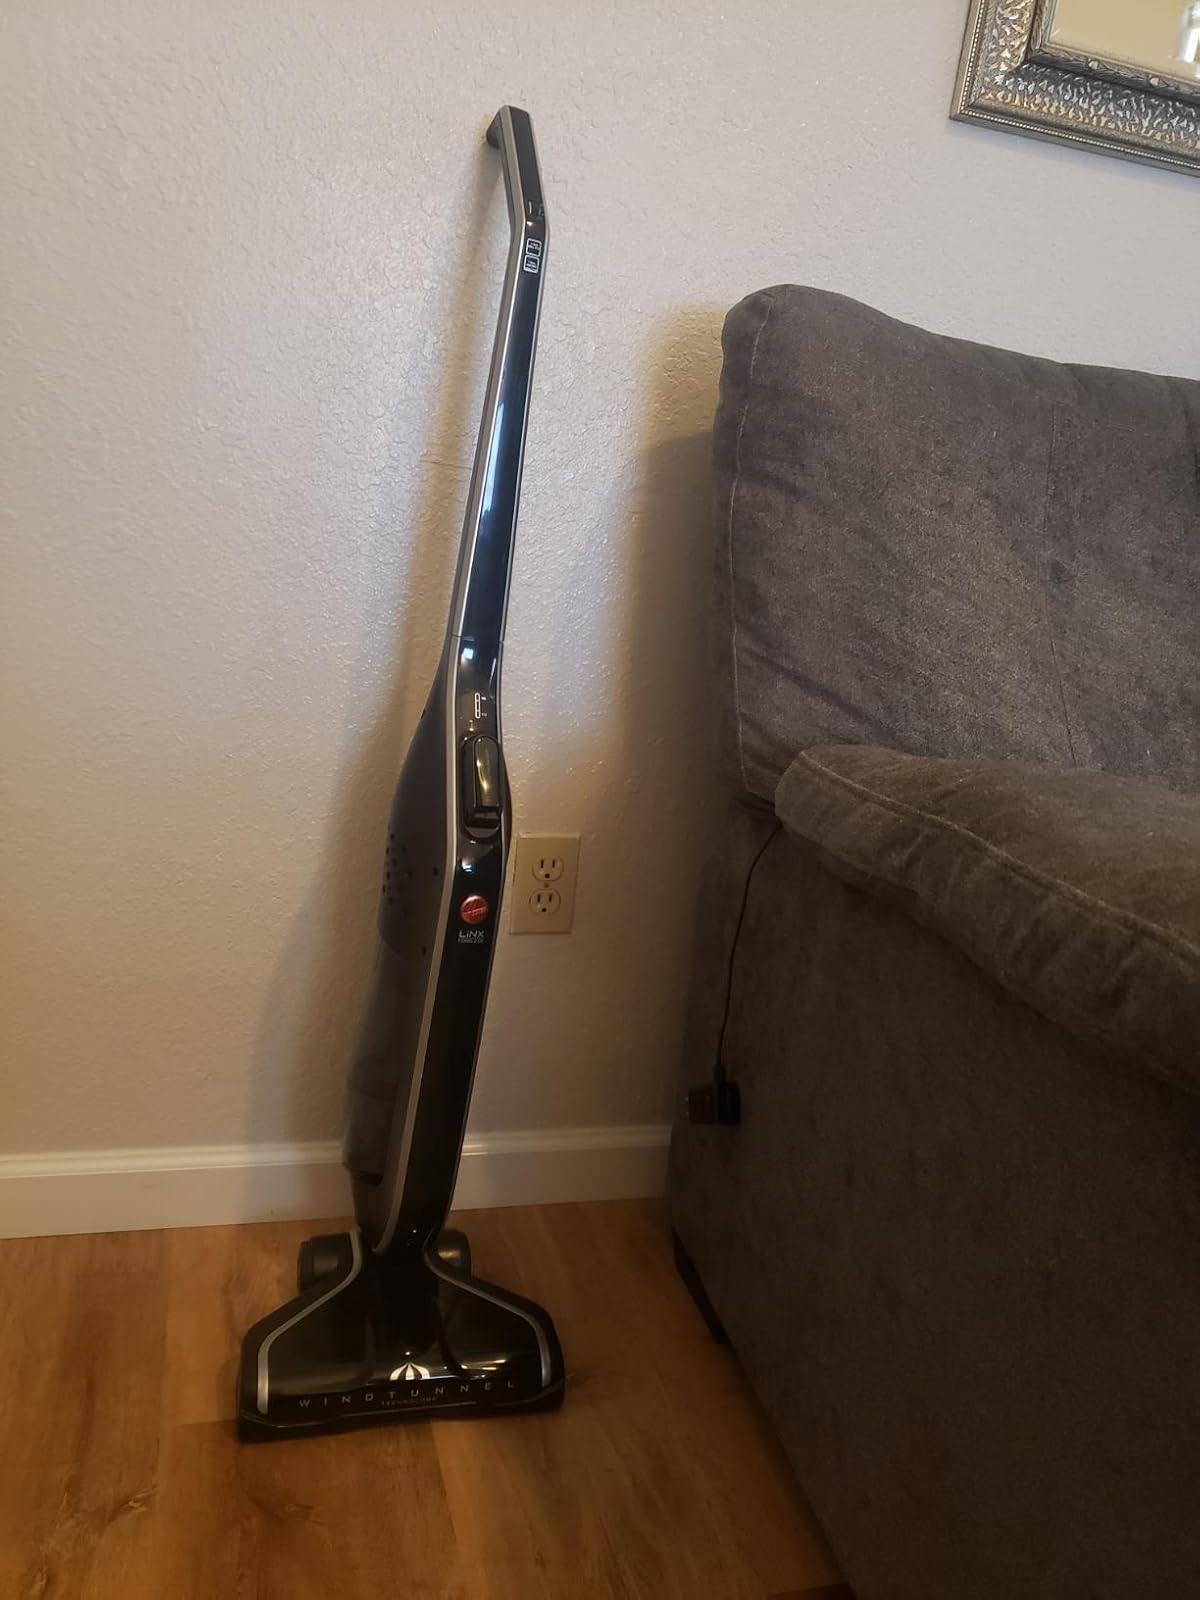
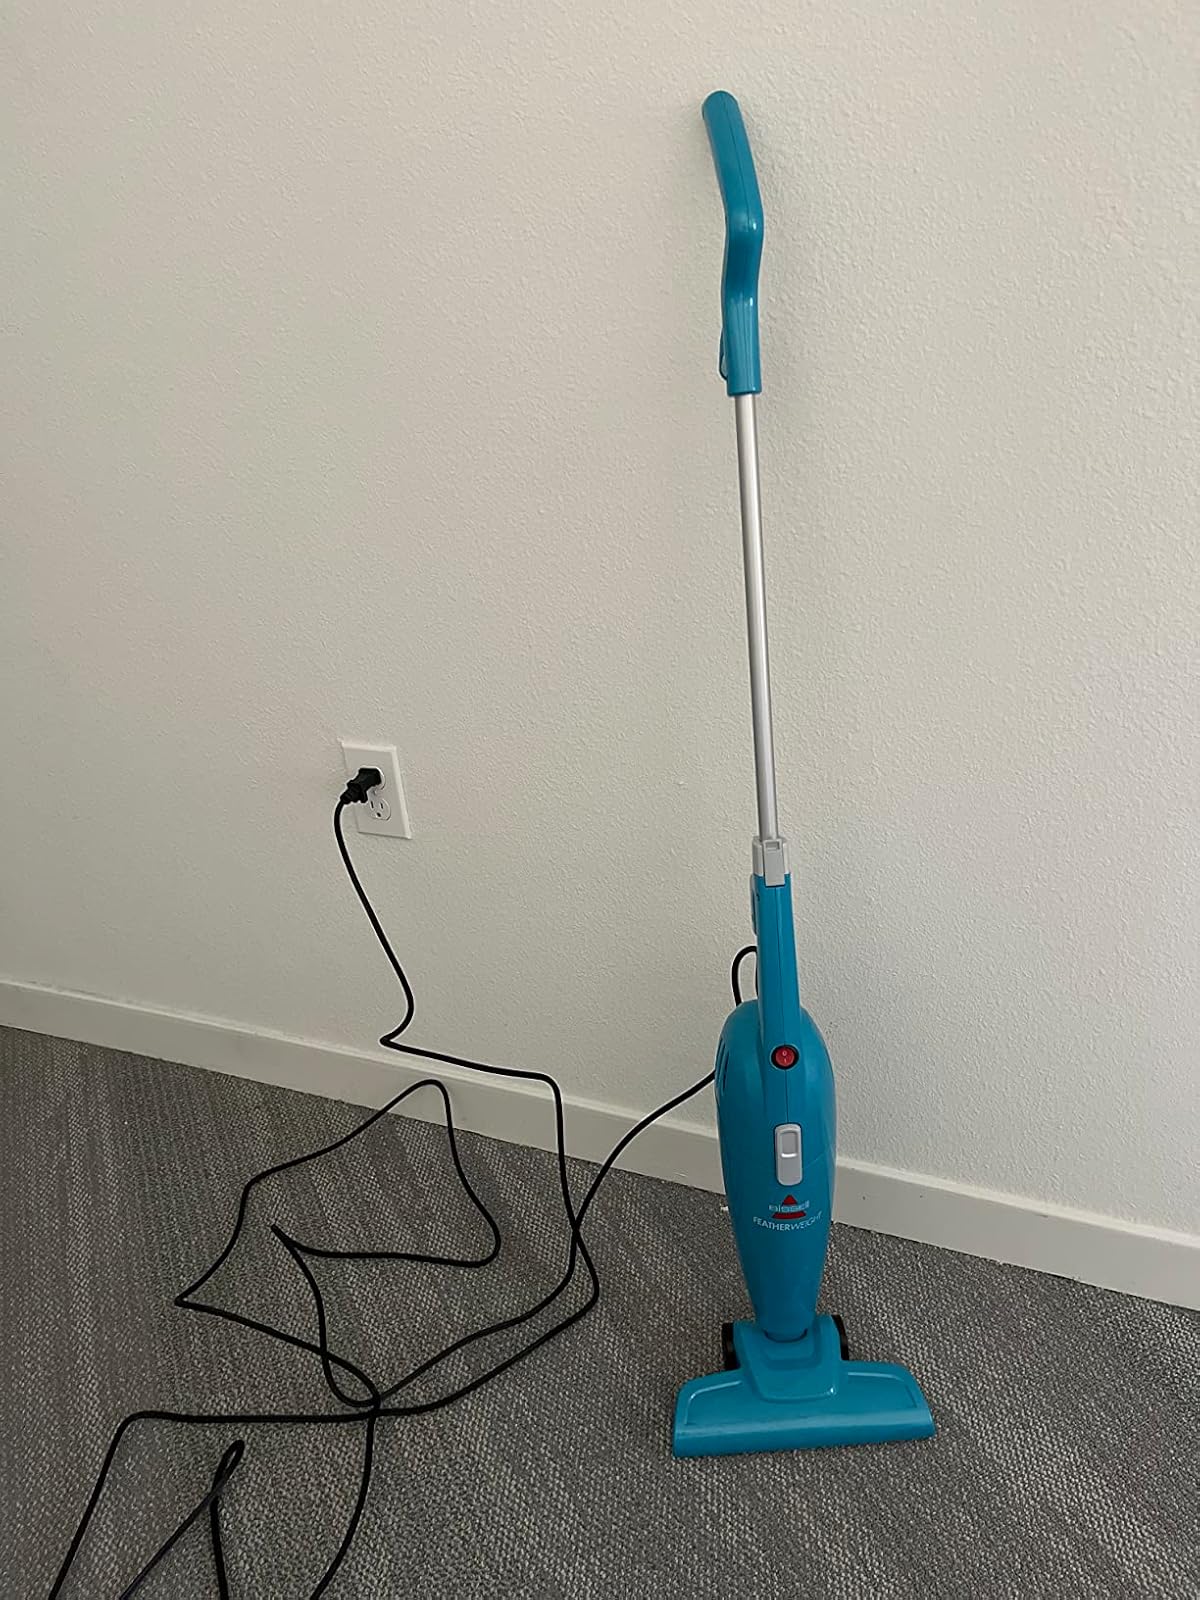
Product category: items_vacuum
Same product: no